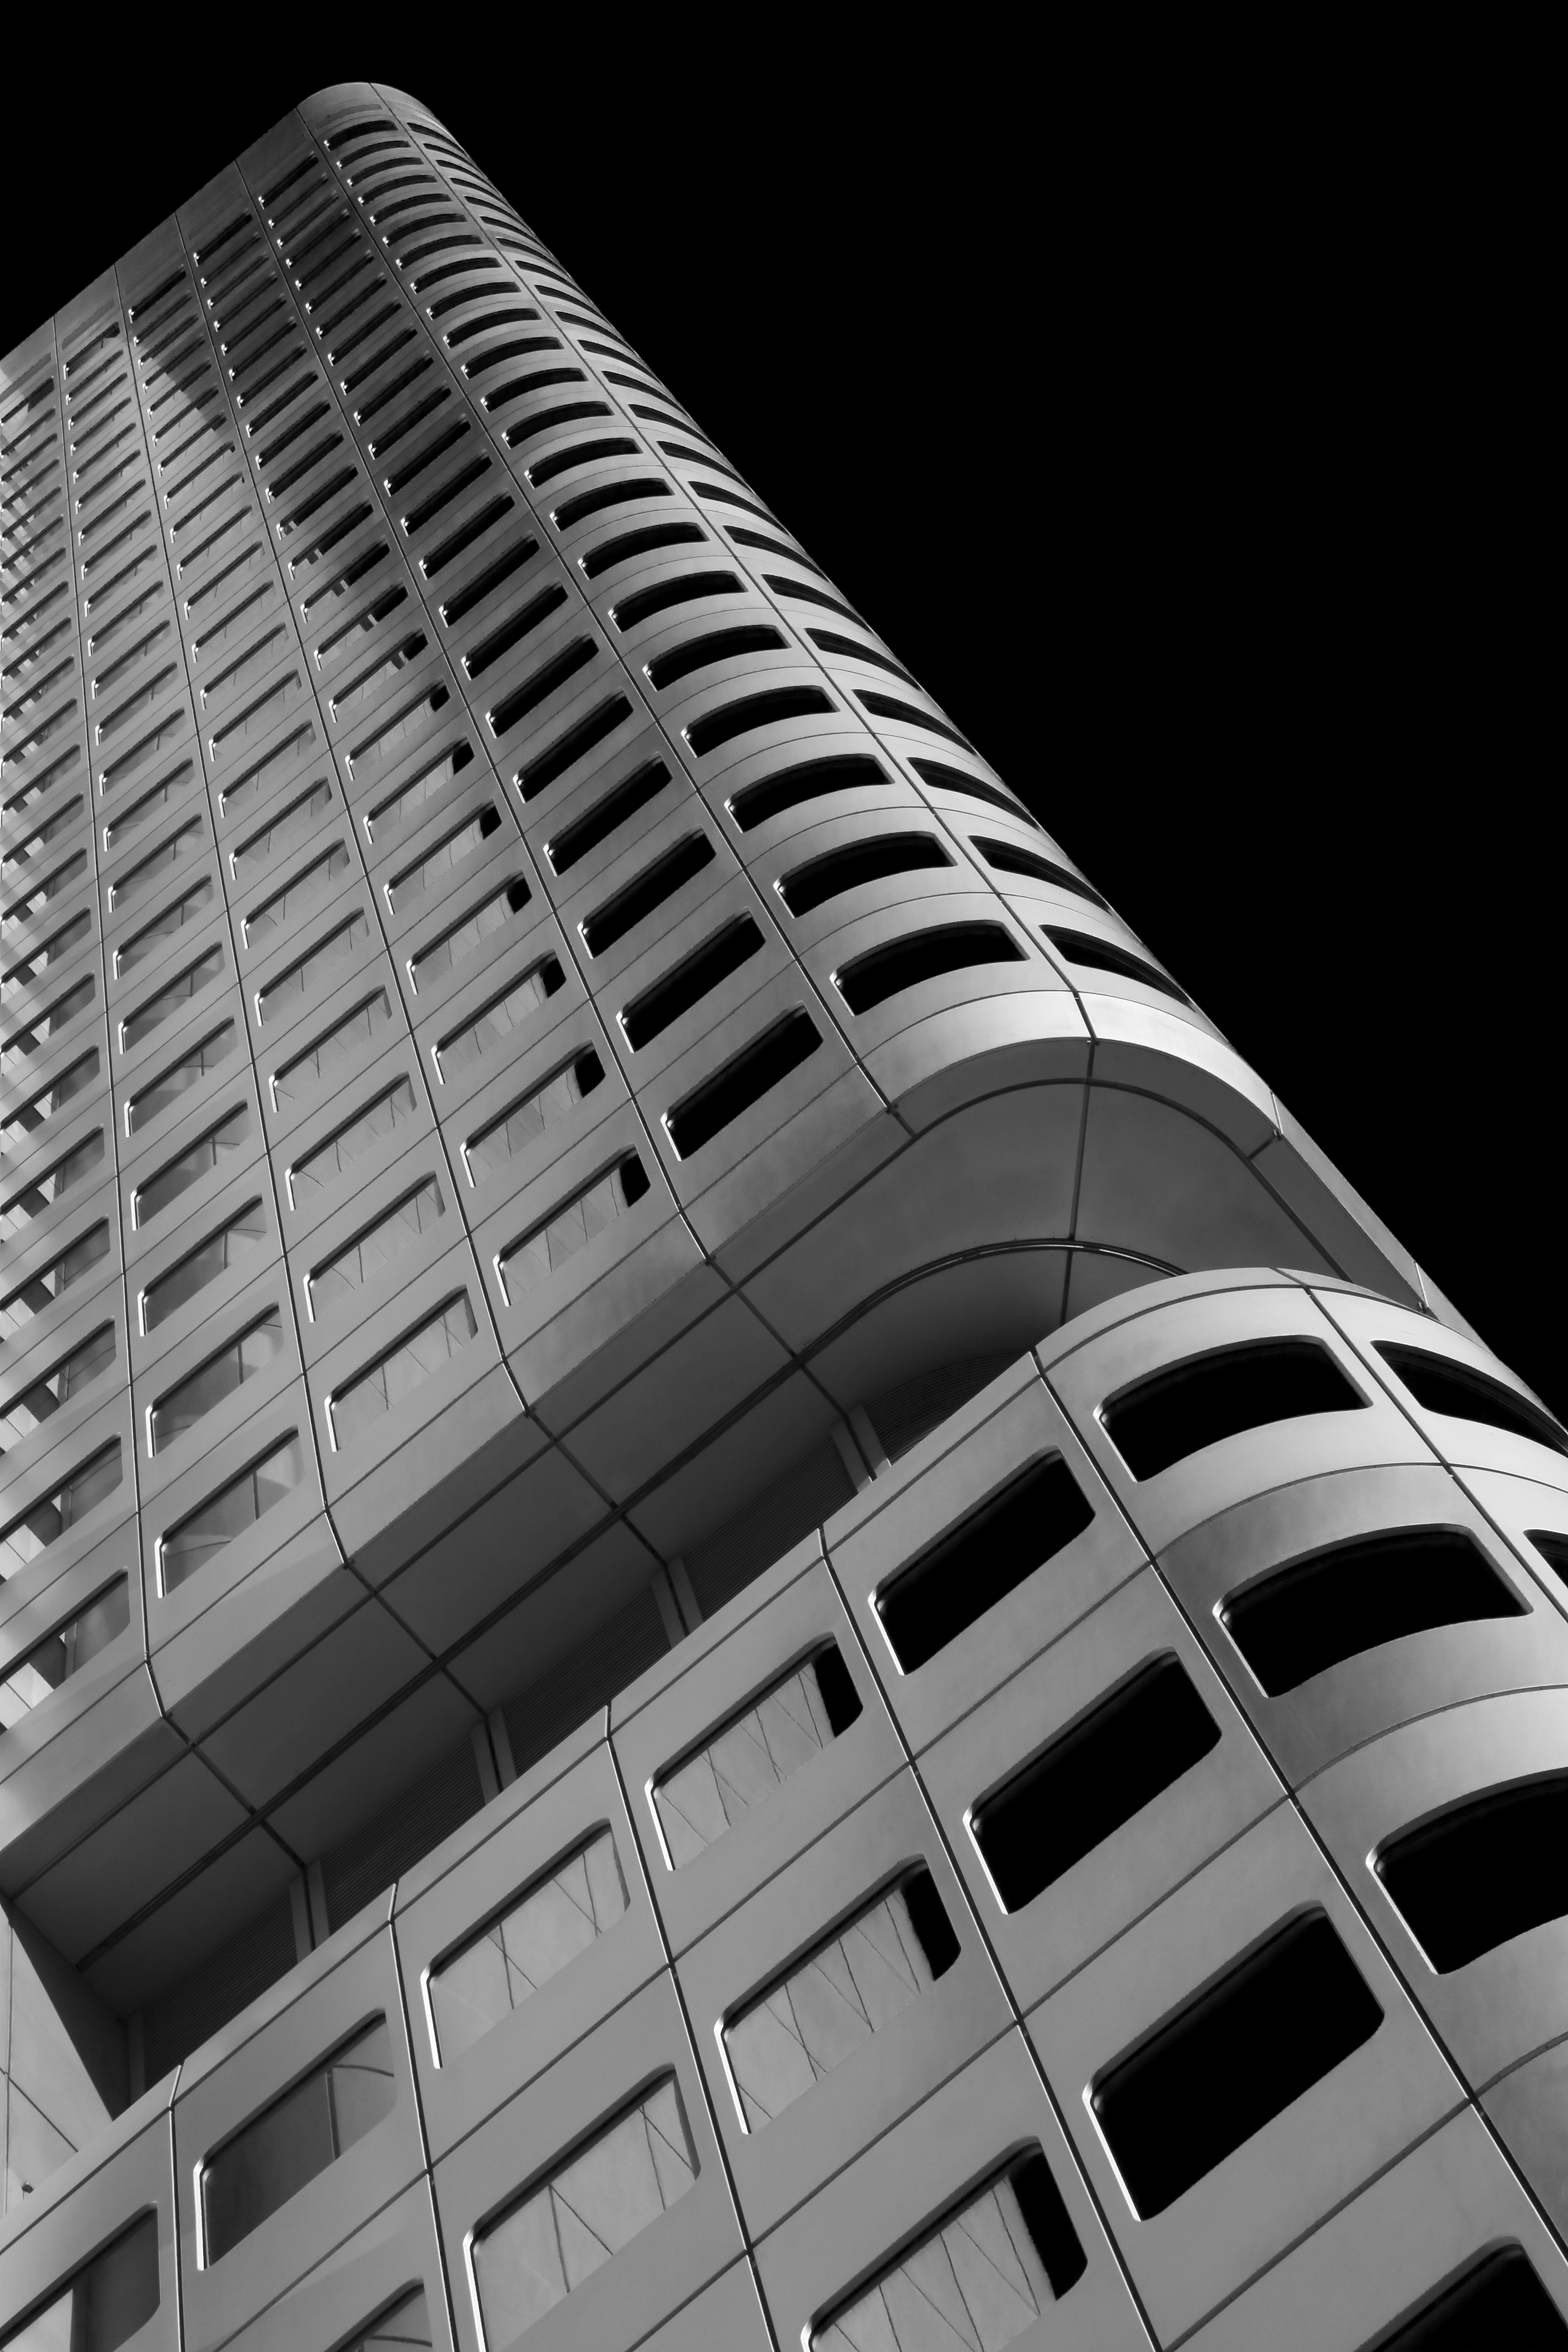
black and white, architecture, structure, building, skyscraper, line, facade, monochrome, stadium, tower block, bw, blackandwhite, blackwhite, bank, symmetry, germany, alemania, allemagne, schwarzweiss, schwarzweis, gebude, shape, frankfurtmain, frankfurtammain, frankfurtam, frankfurtamain, germania, hesse, hassia, hessen, einfarbig, architektur, wolkenkratzer, hochhaus, schwarzerhintergrund, frankfurt, innamoramento, diagonale, geometrisch, gebudekomplex, gebudestruktur, banque, metropolis, monochrome photography